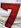
Number: 7